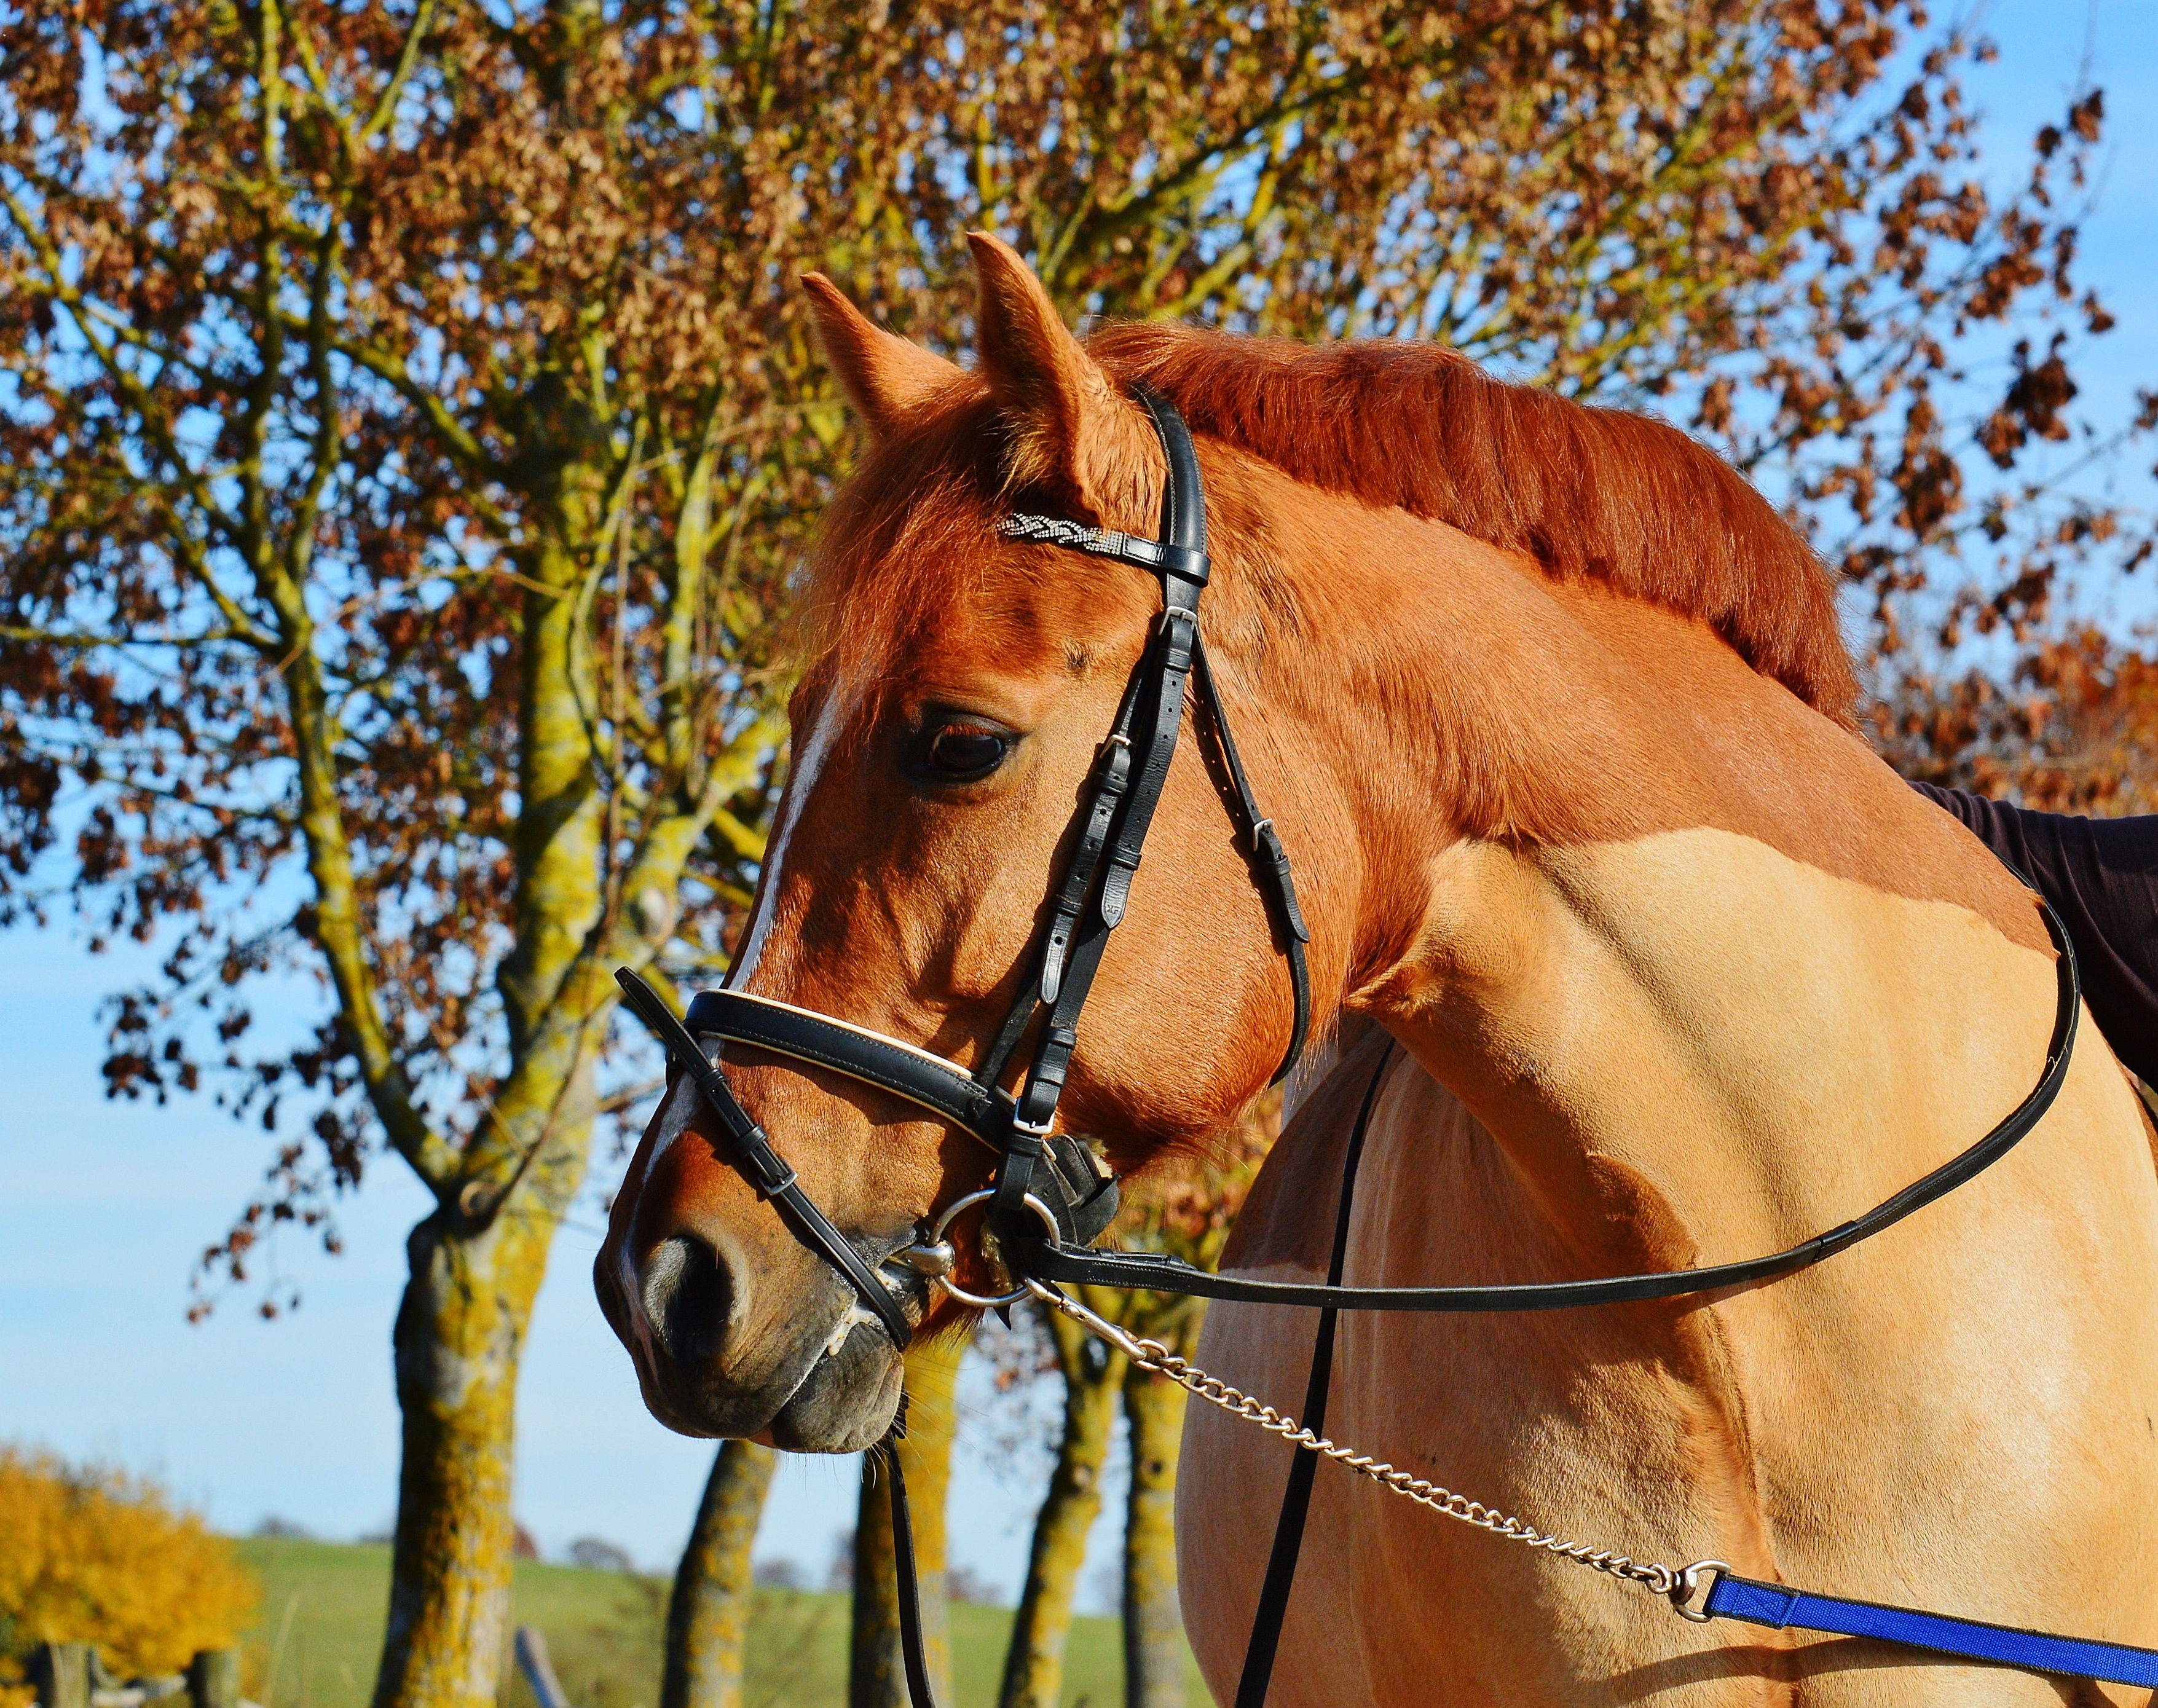
meadow, animal, horse, brown, rein, stallion, mane, ride, bridle, shaving, mare, coupling, halter, reiterhof, pack animal, horse like mammal, mustang horse, horse harness, horse tack, animal sports, winter shaving